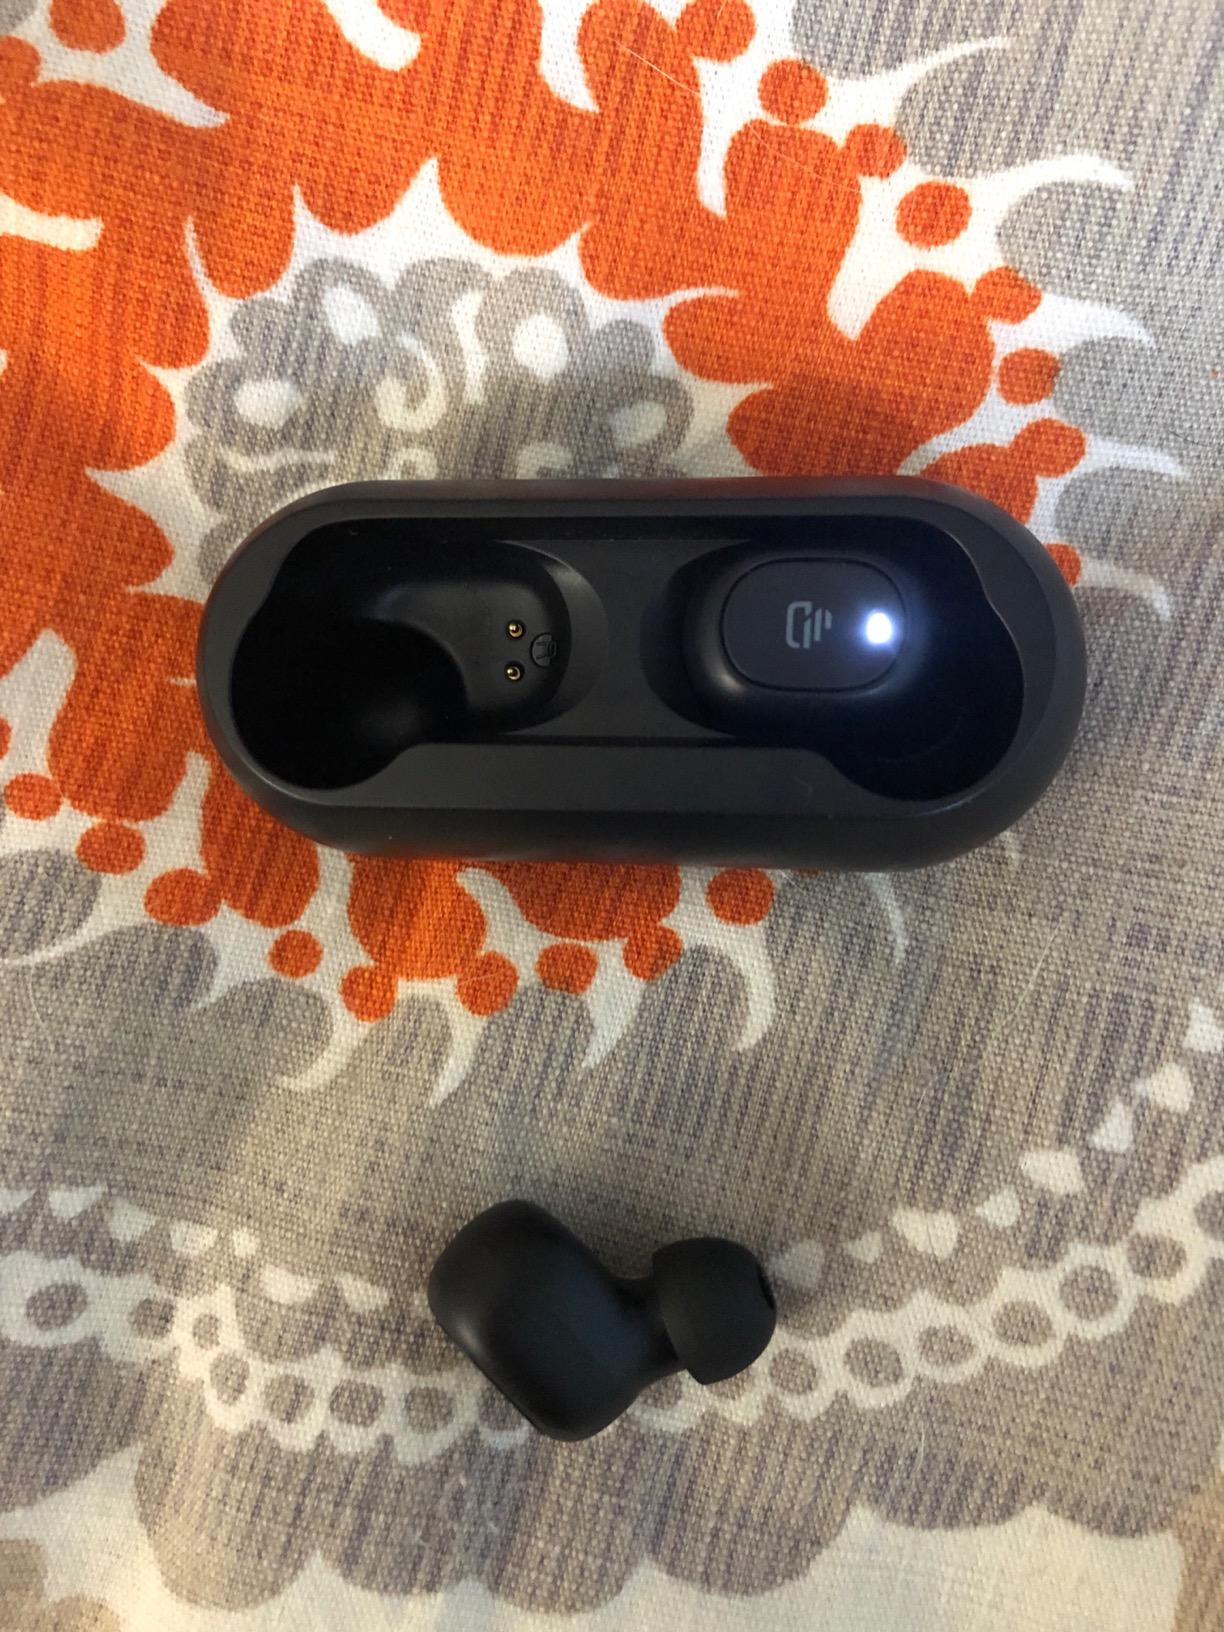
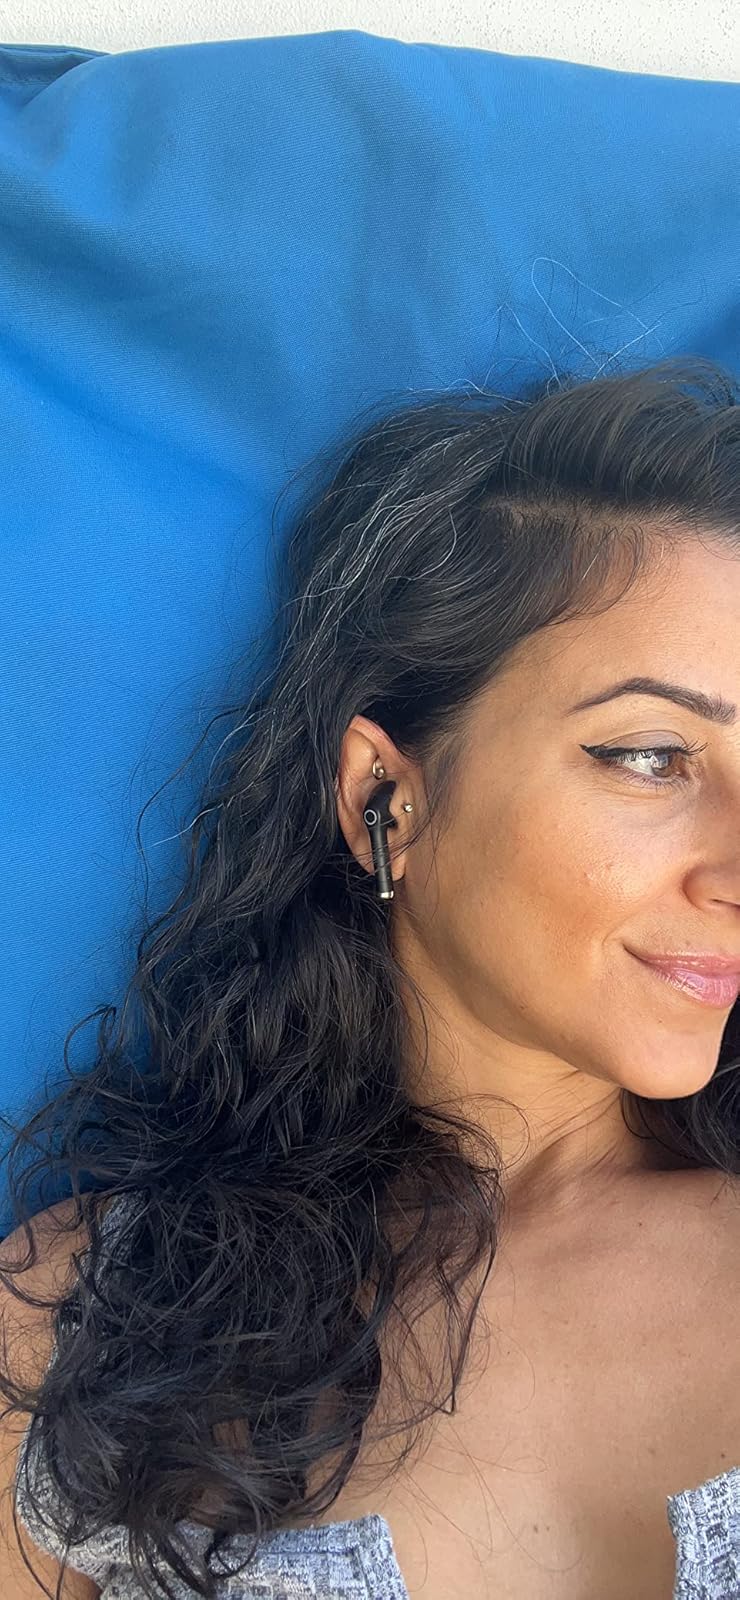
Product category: earbuds
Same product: no